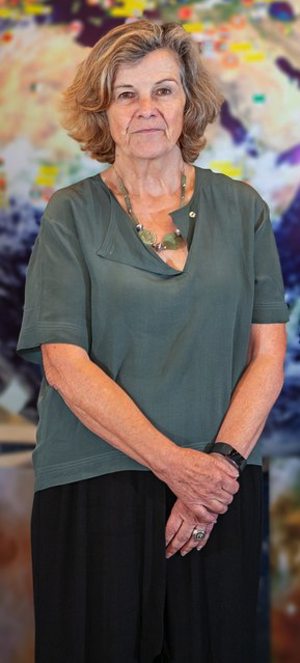
Teresa Lago
Teresa Lago, née le 18 janvier 1947 à Lisbonne, est une astrophysicienne portugaise, secrétaire générale assistante de l'Union astronomique internationale pour le triennat 2015-2018.
L’Union astronomique internationale est une association internationale non gouvernementale regroupant des astronomes professionnels à partir du niveau doctorat actifs dans la recherche professionnelle et dans l'éducation en astronomie. Son objectif est de coordonner les travaux des astronomes à travers le monde. Elle agit comme l'autorité reconnue internationalement pour la dénomination des corps célestes et des caractéristiques de surface de ces derniers.